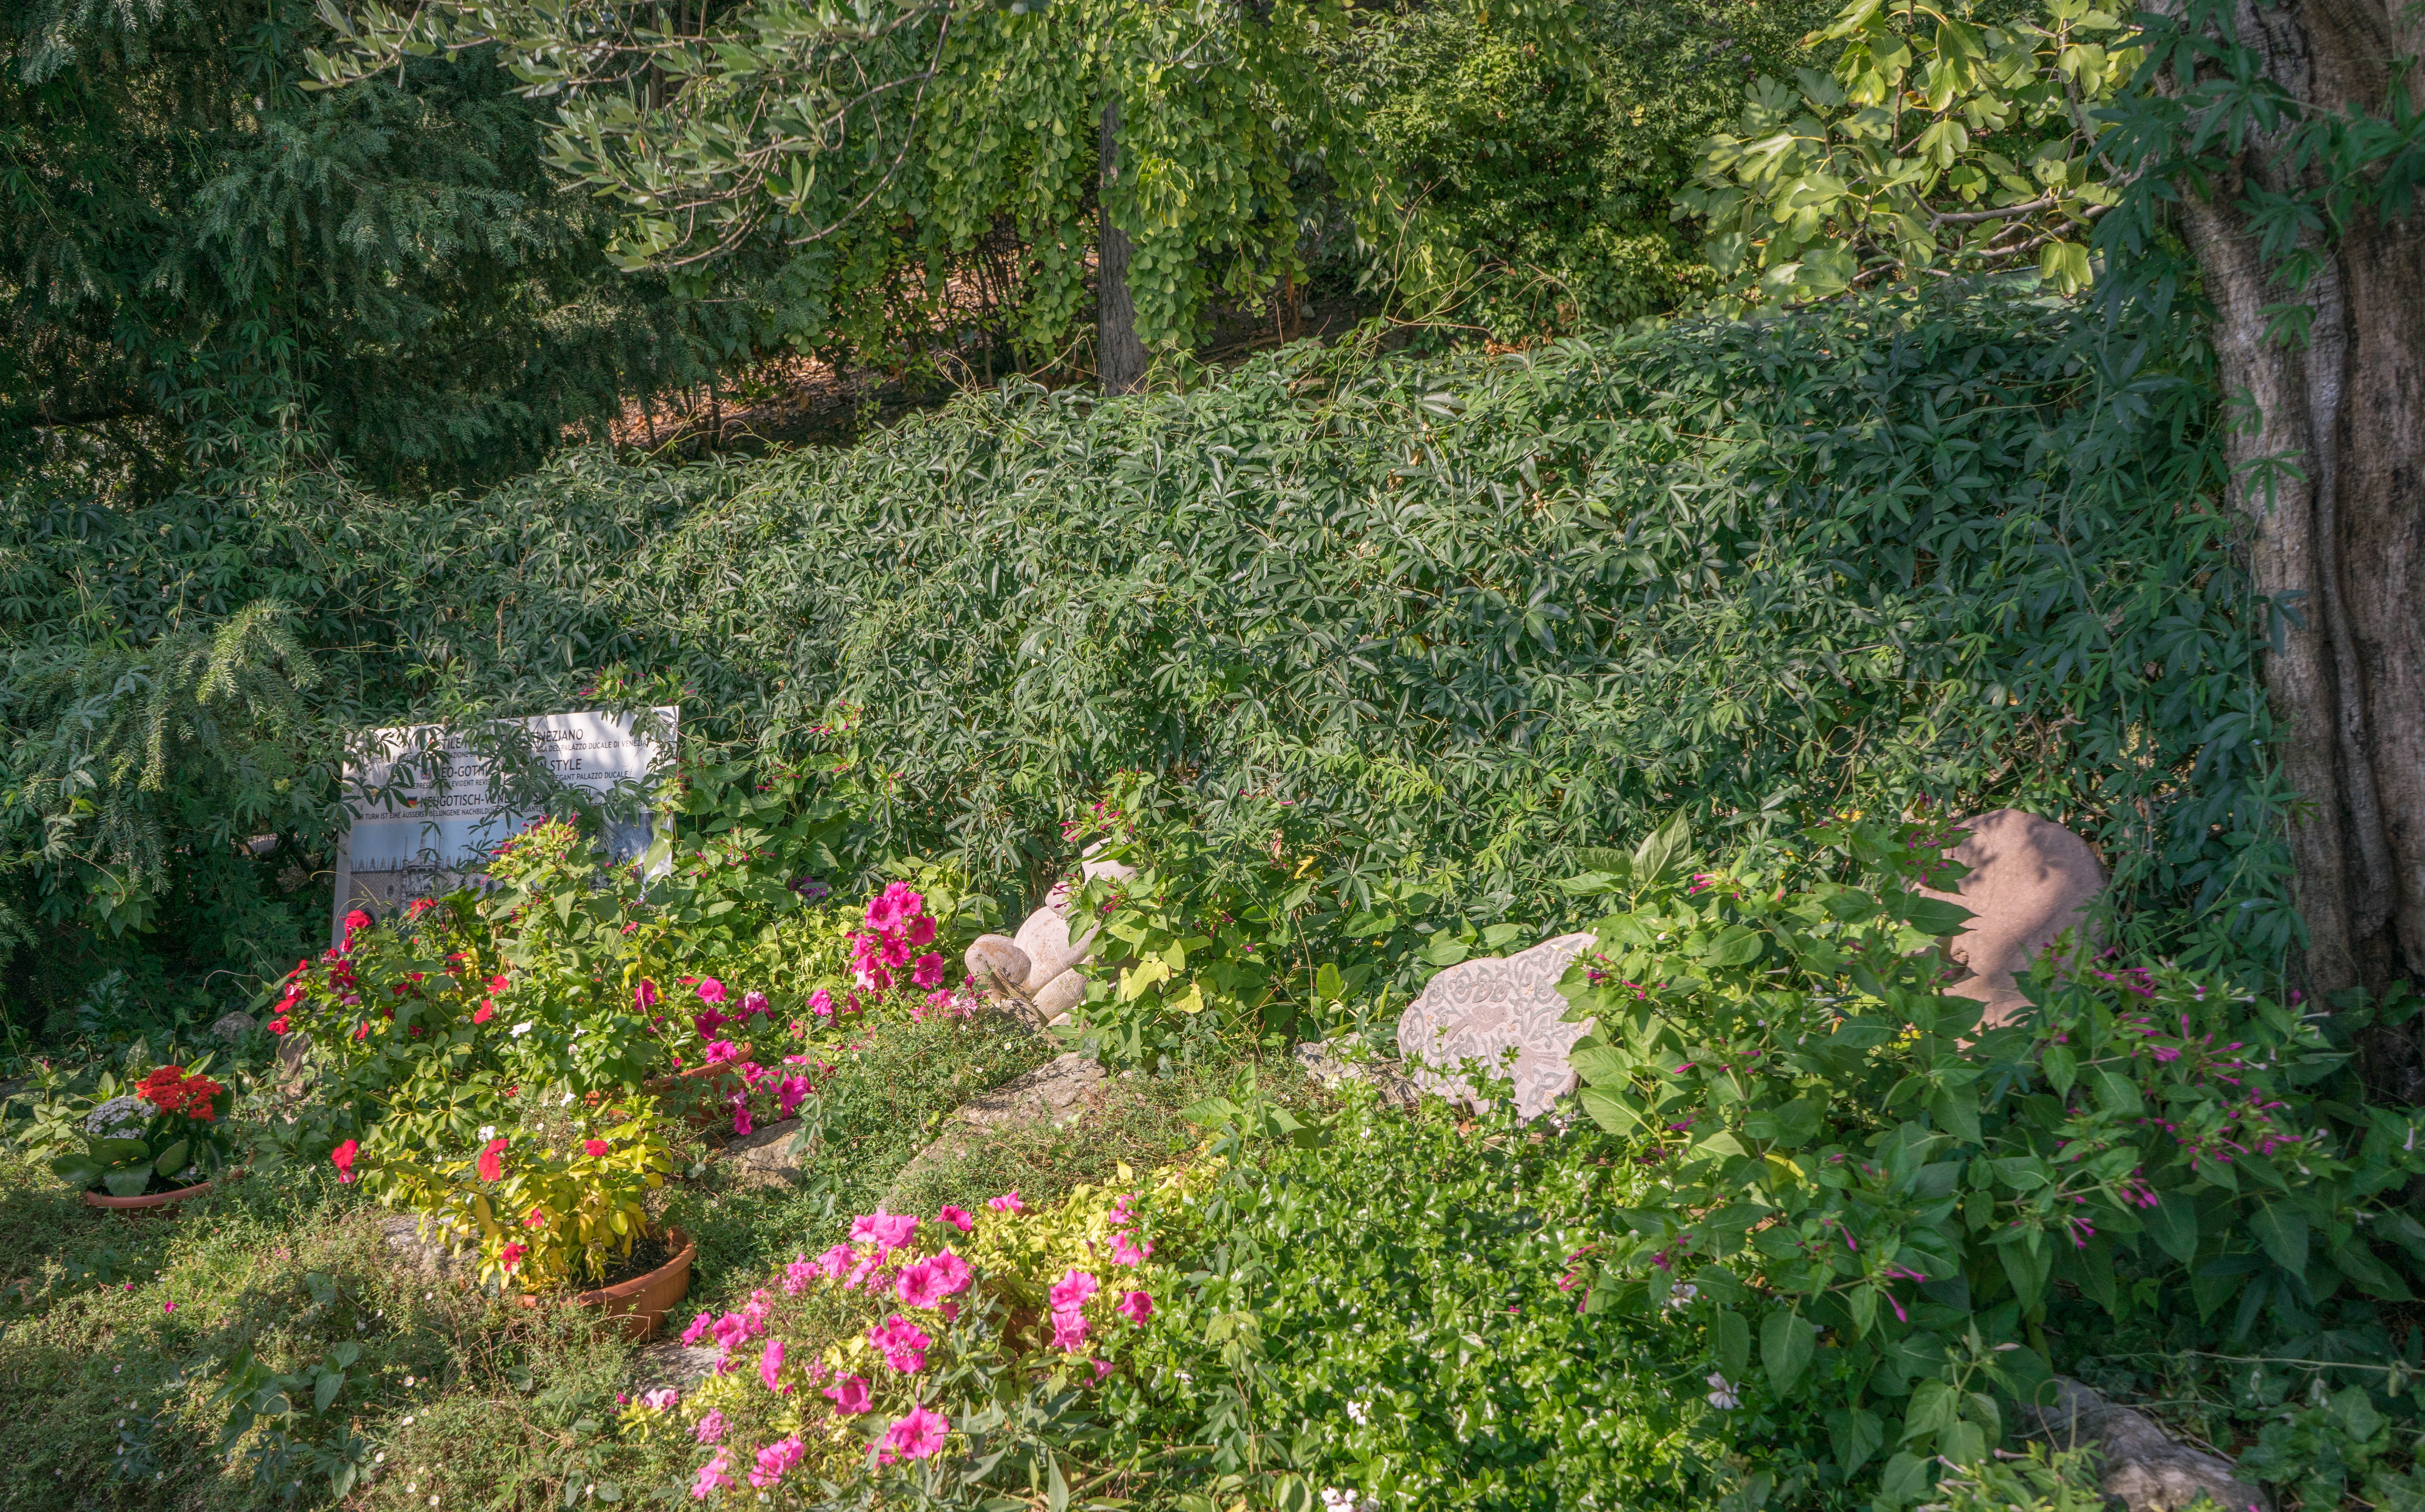
landscape, tree, nature, blossom, plant, lawn, meadow, flower, bloom, summer, floral, green, evergreen, italy, botany, colorful, garden, flora, botanical, wildflower, flowers, rocks, outdoors, vegetation, shrub, botanical garden, woodland, yard, ecosystem, flowering plant, biome, isola del garda, woody plant, land plant